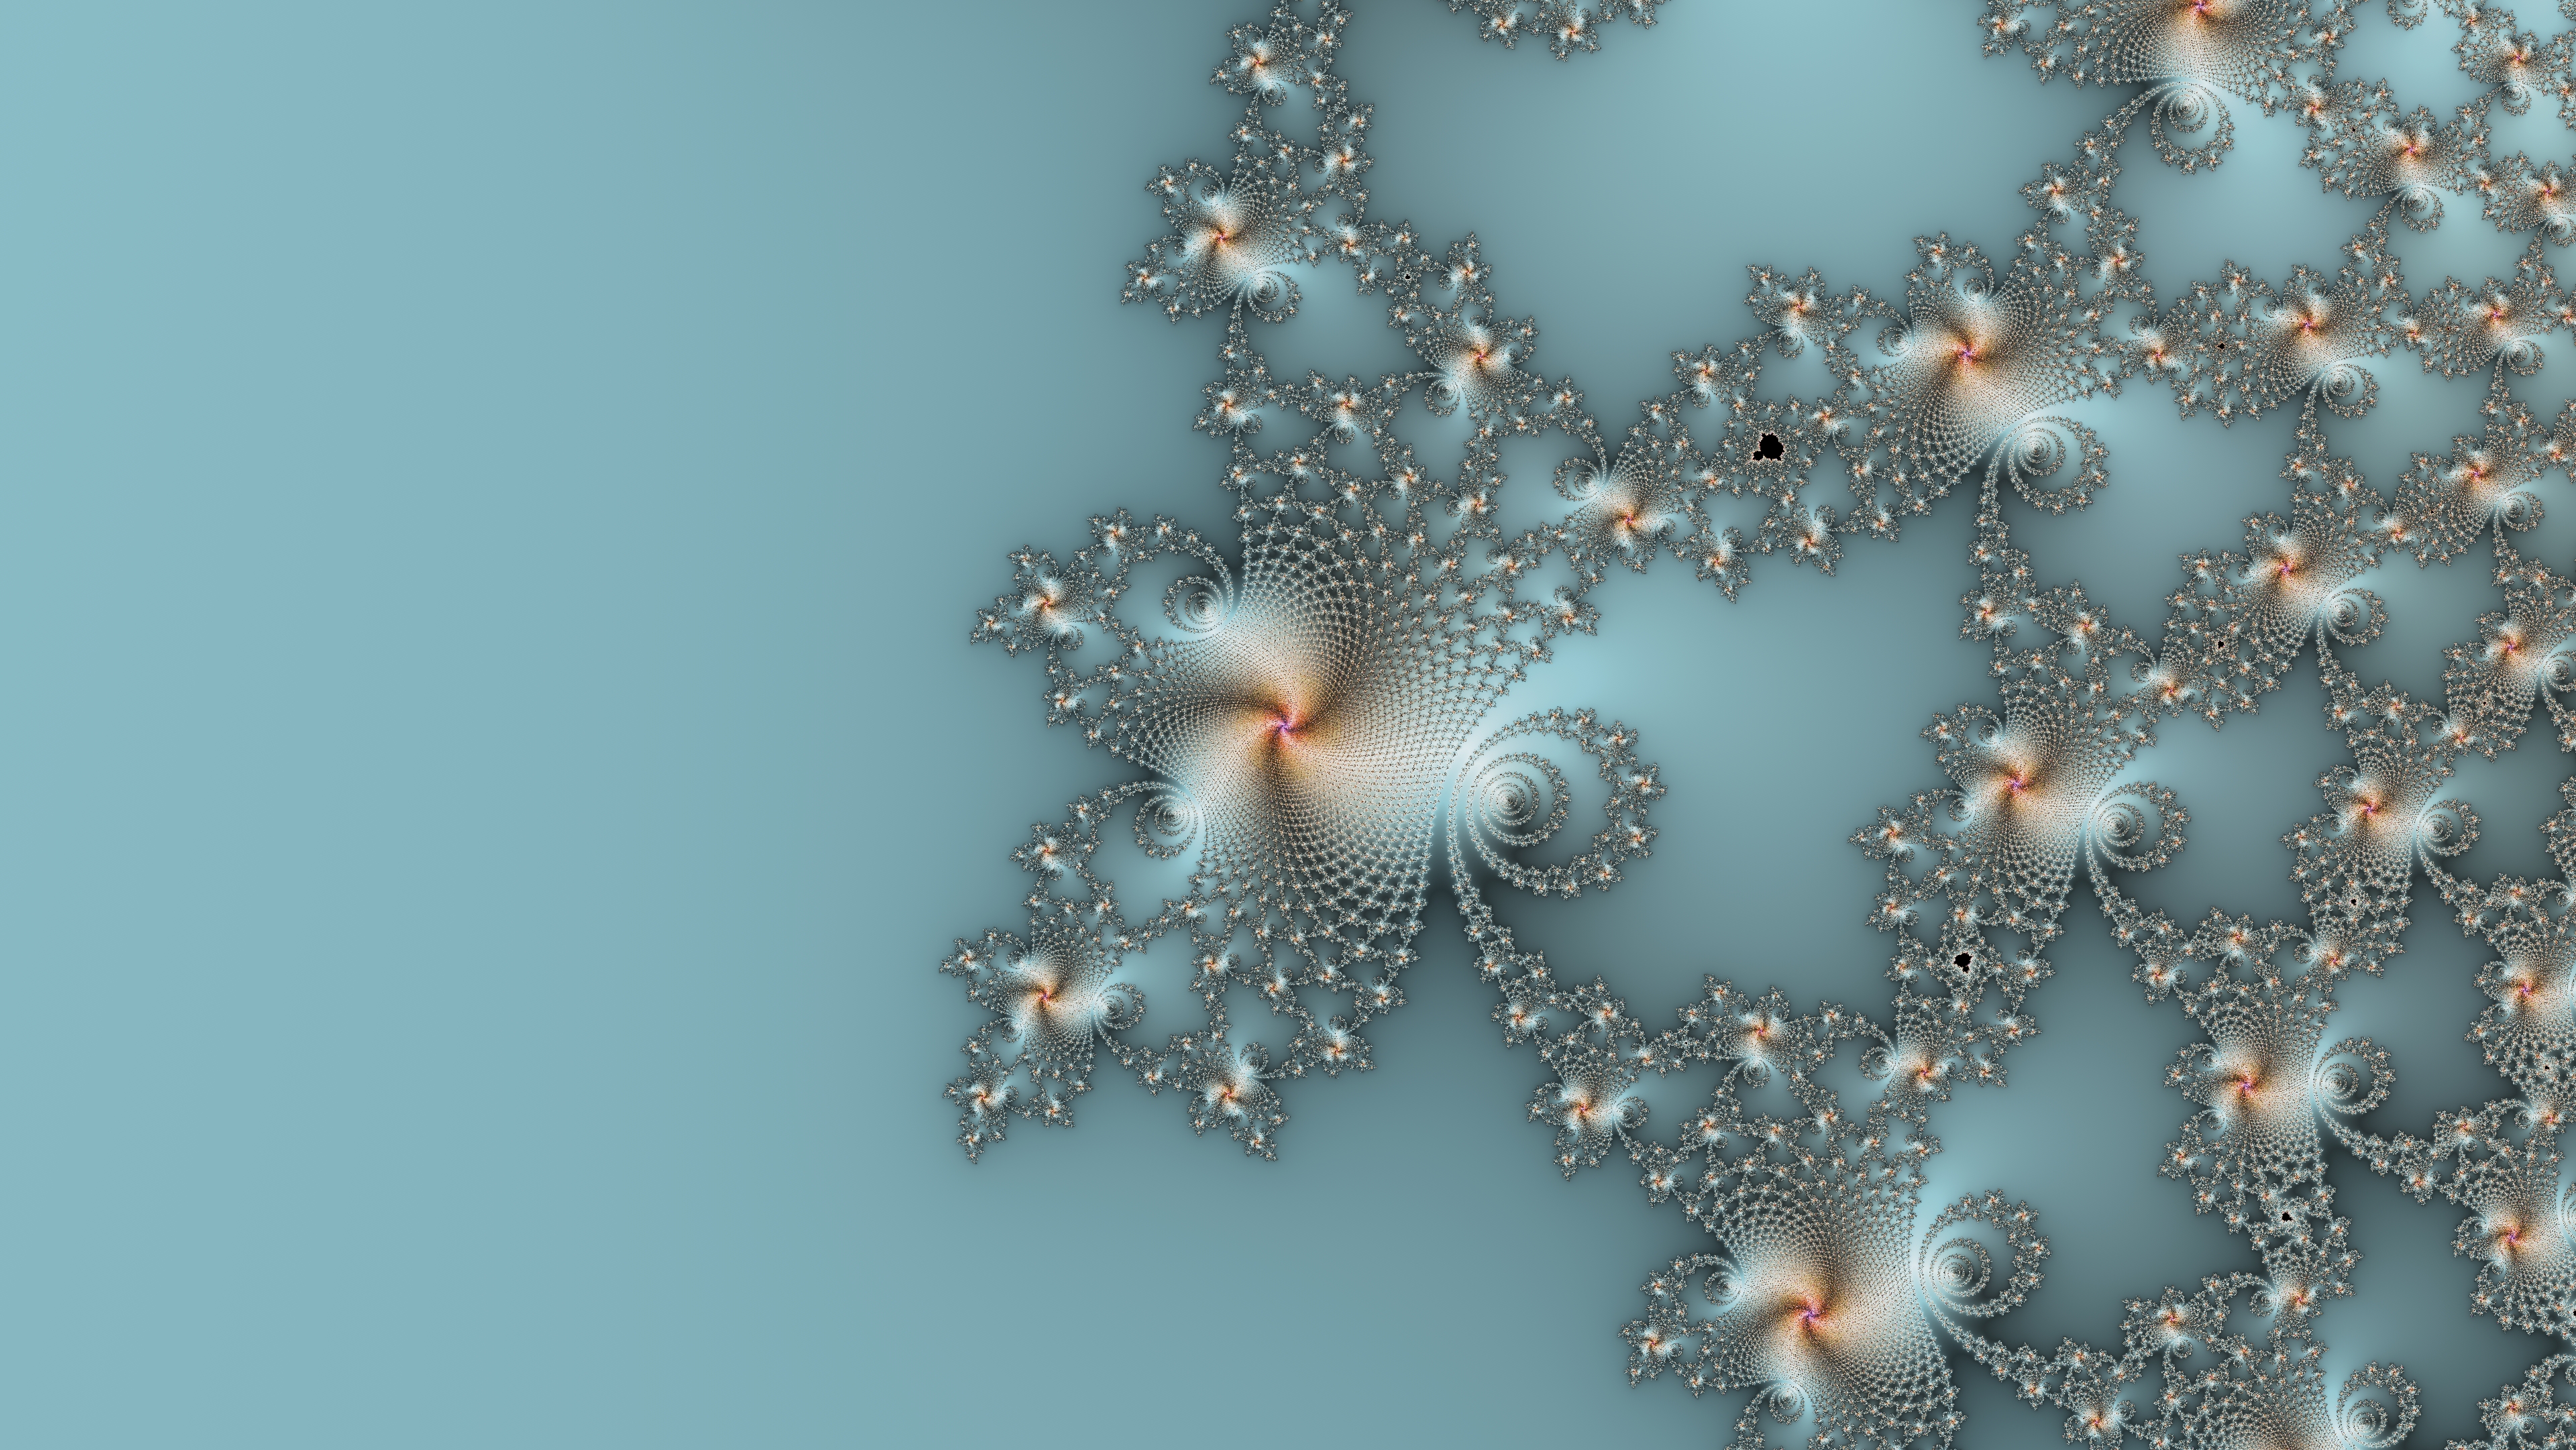
digital, blue, organism, turquoise, fractal art, art, plant, pattern, fashion accessory